Triveni, Bajura

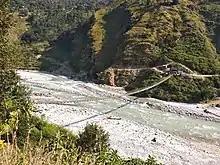
Maure Bridge

Now almost all the villages of this municipality have electricity facilities and all the villages also have clean drinking water. Now they don't have to travel to fetch water.